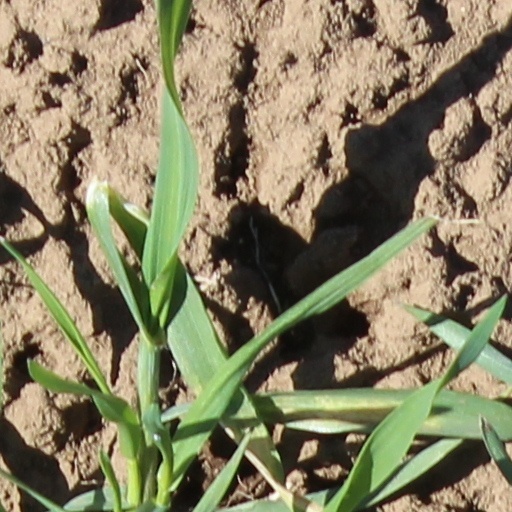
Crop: wheat